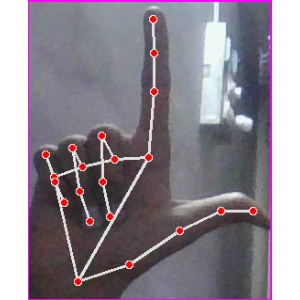
अक्षर: ल